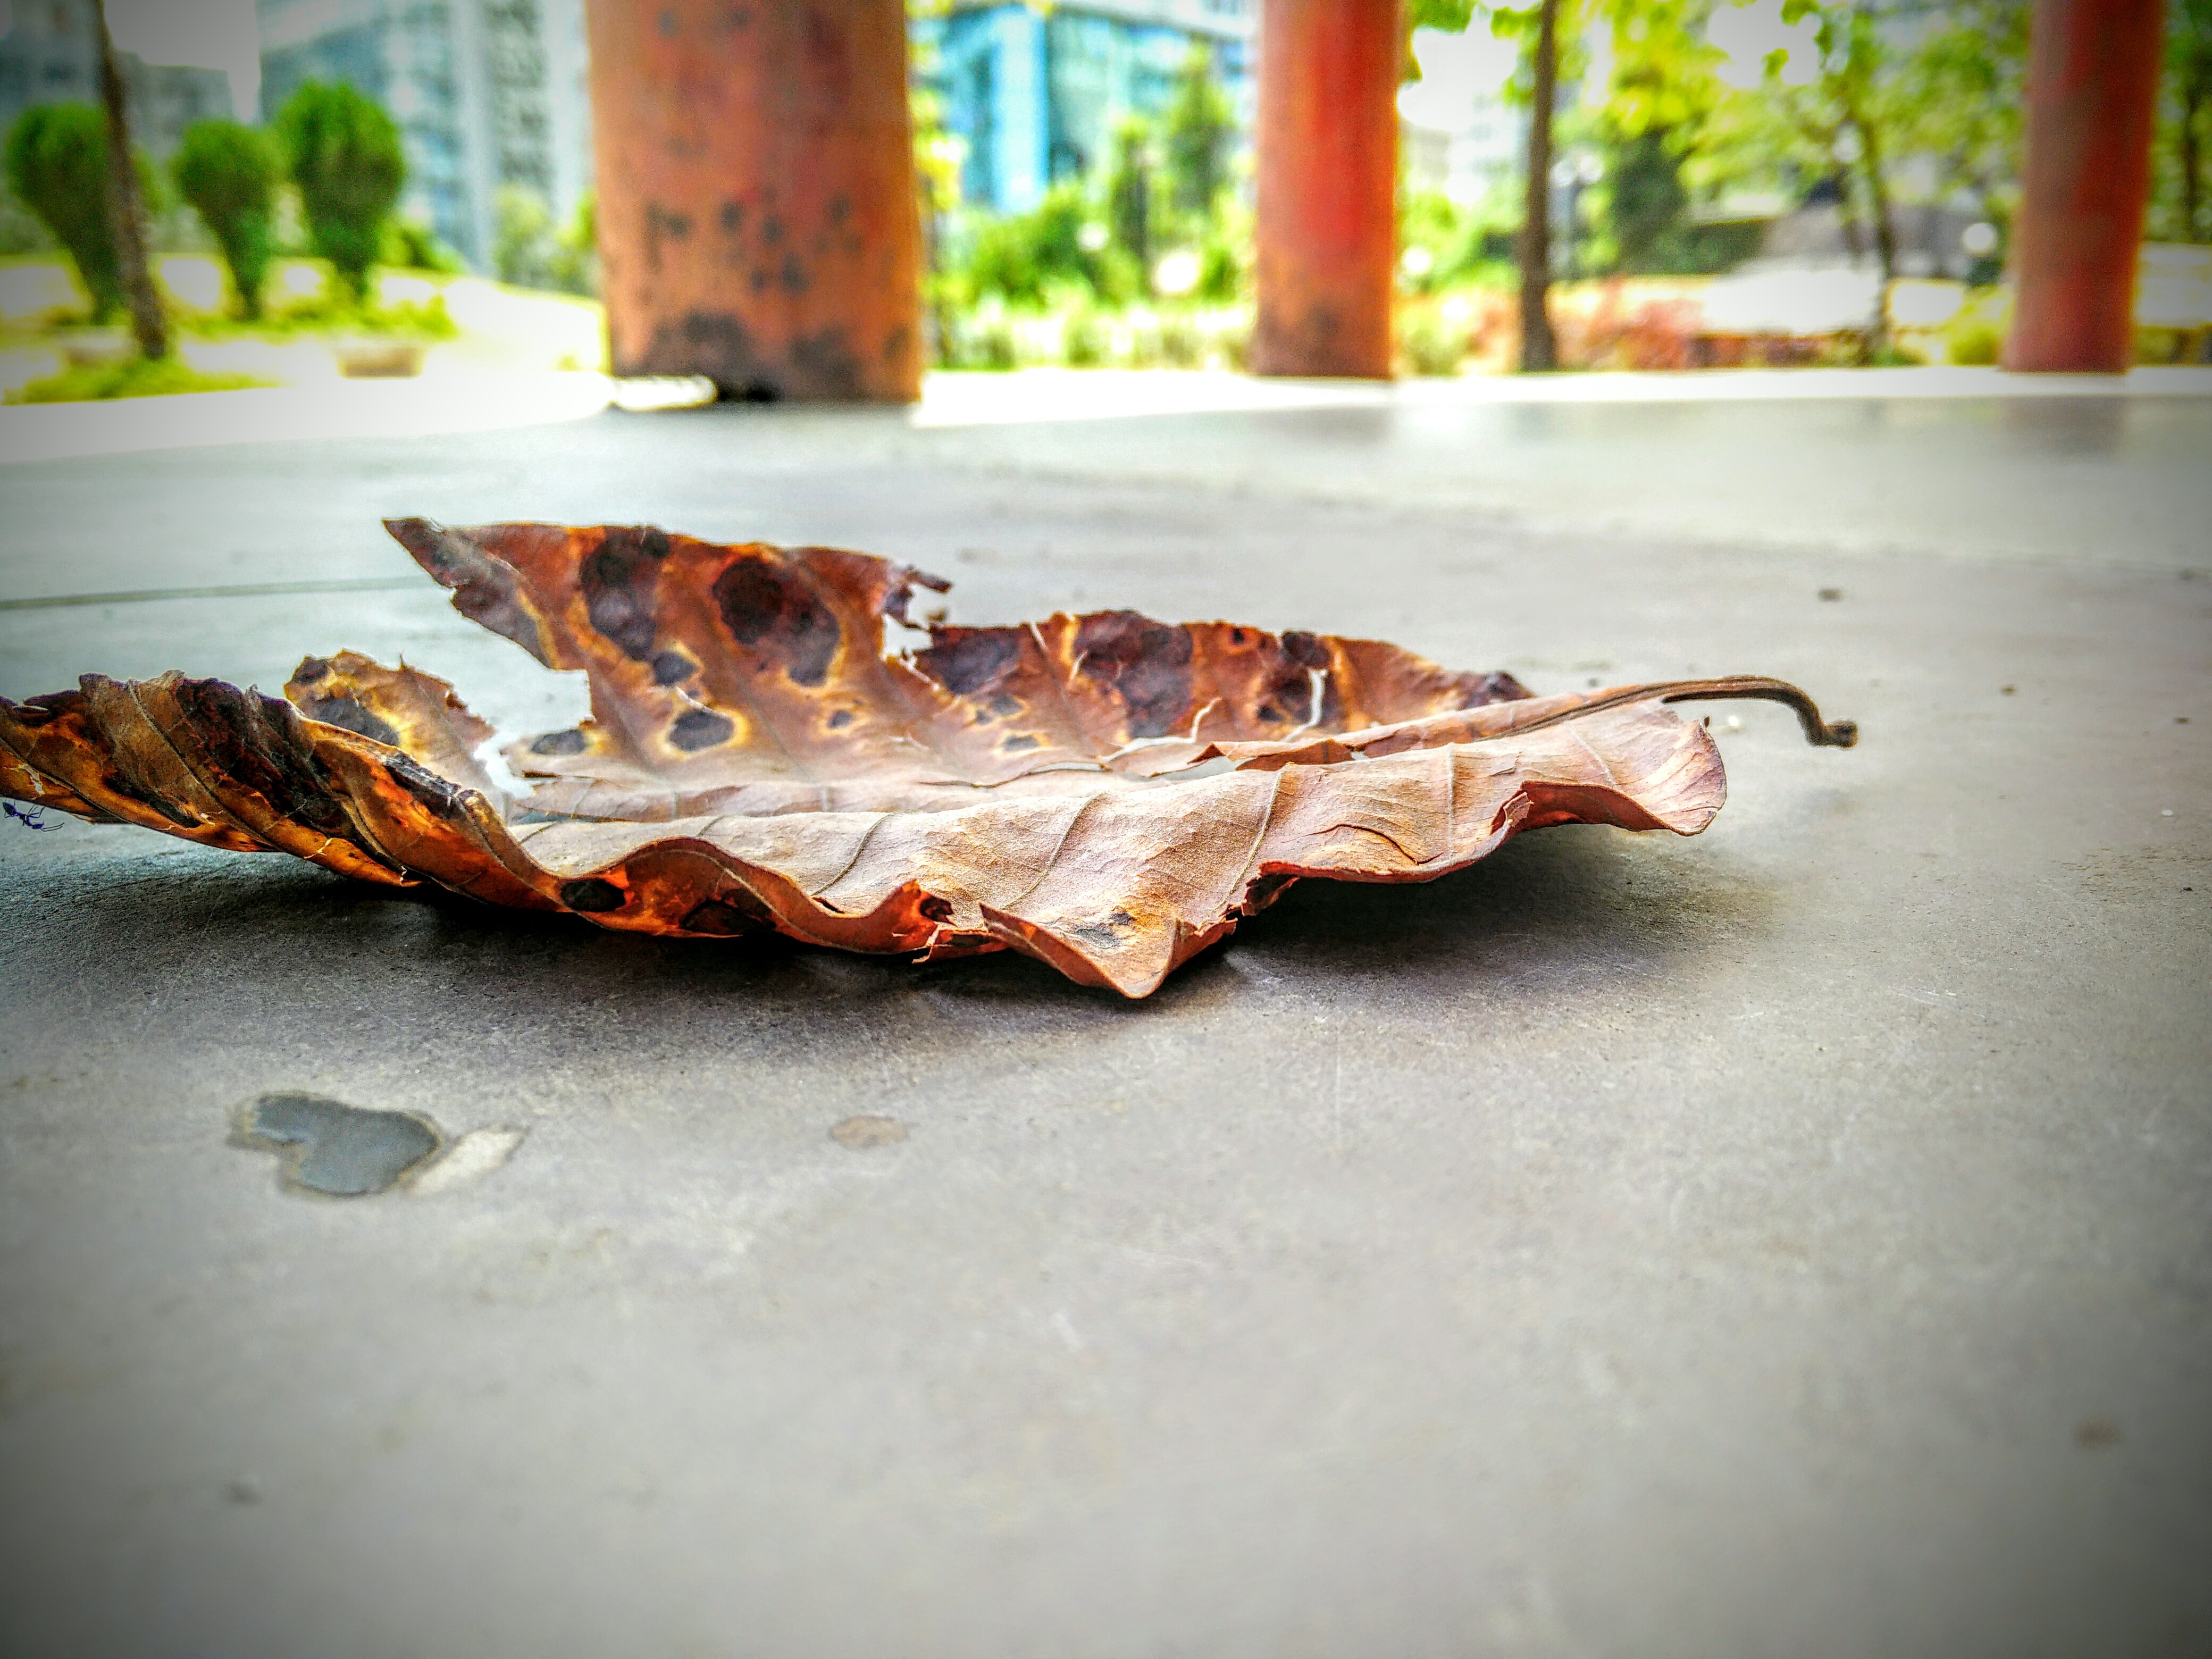
wood, leaf, material, art, carving, macro photography